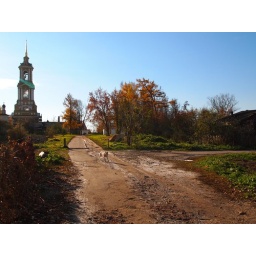
This dog was on a mission. He ran by and just kept running down the street without pause.